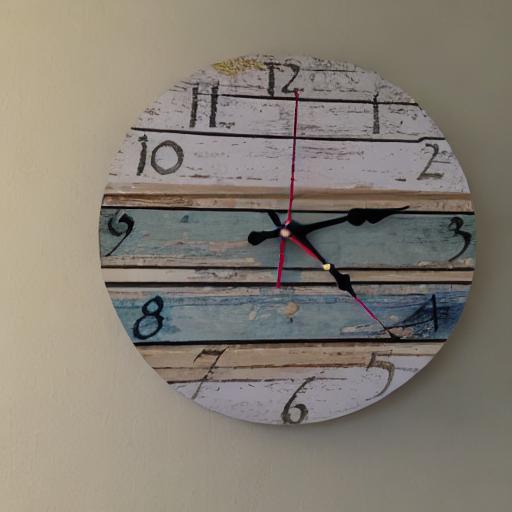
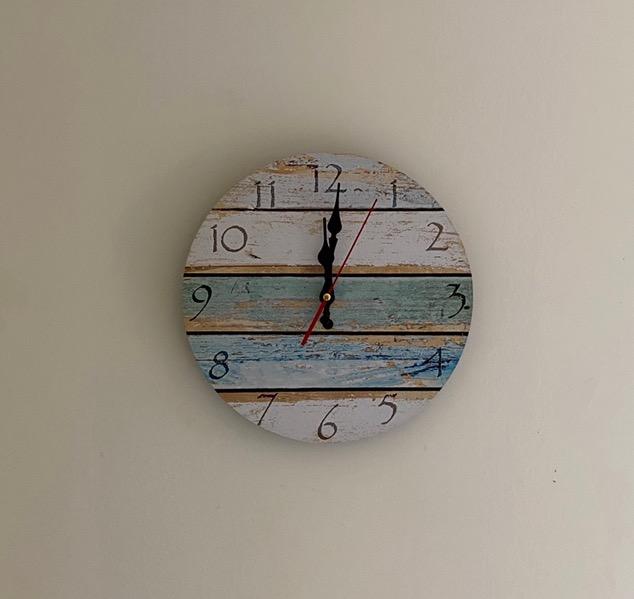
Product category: clock
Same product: no